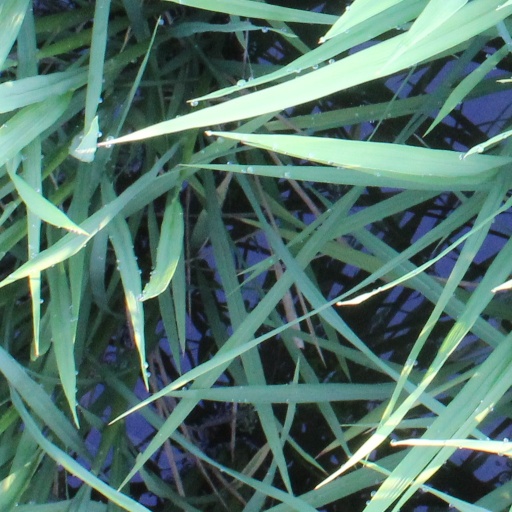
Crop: rice